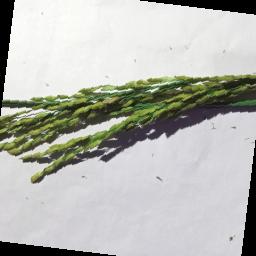
Label: Rice___Neck_Blast